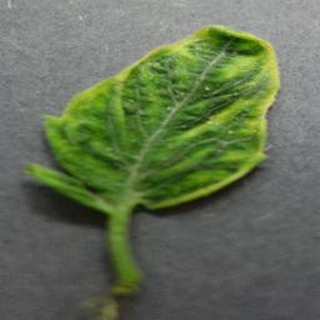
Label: tomato_yellow_leaf_curl_virus